Baltex 2000

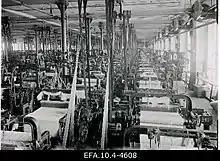
The company's factory in 1940

The company was established in 1898. From 1898 to 1941, the company used the name "Baltic Cotton Factory". The company's facilities were destroyed in WW II. After the WW II, the facilities were rebuilt.